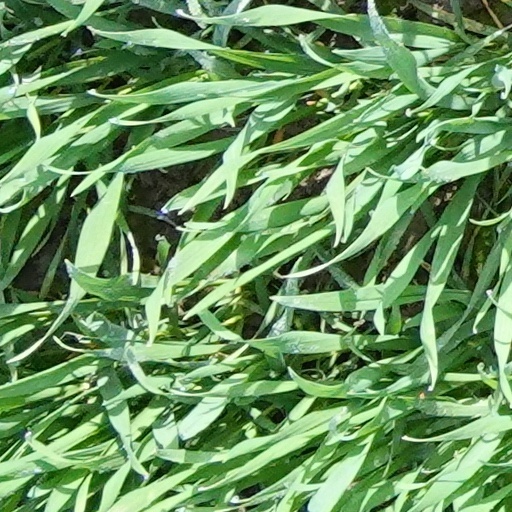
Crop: wheat